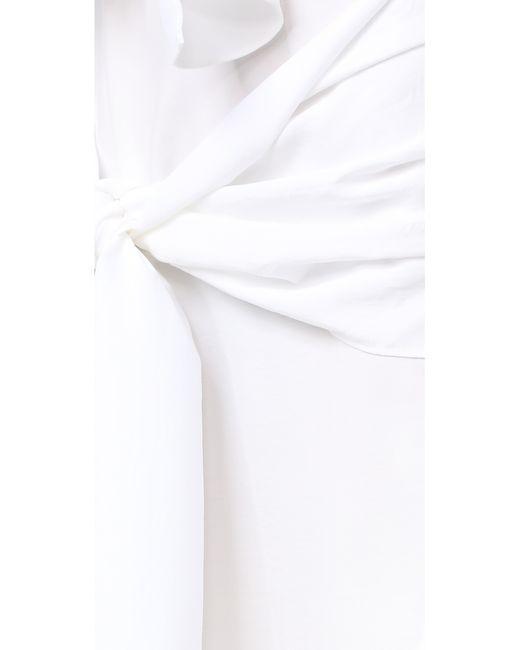
Weißes Hemd, feines Material für Bürokleidung